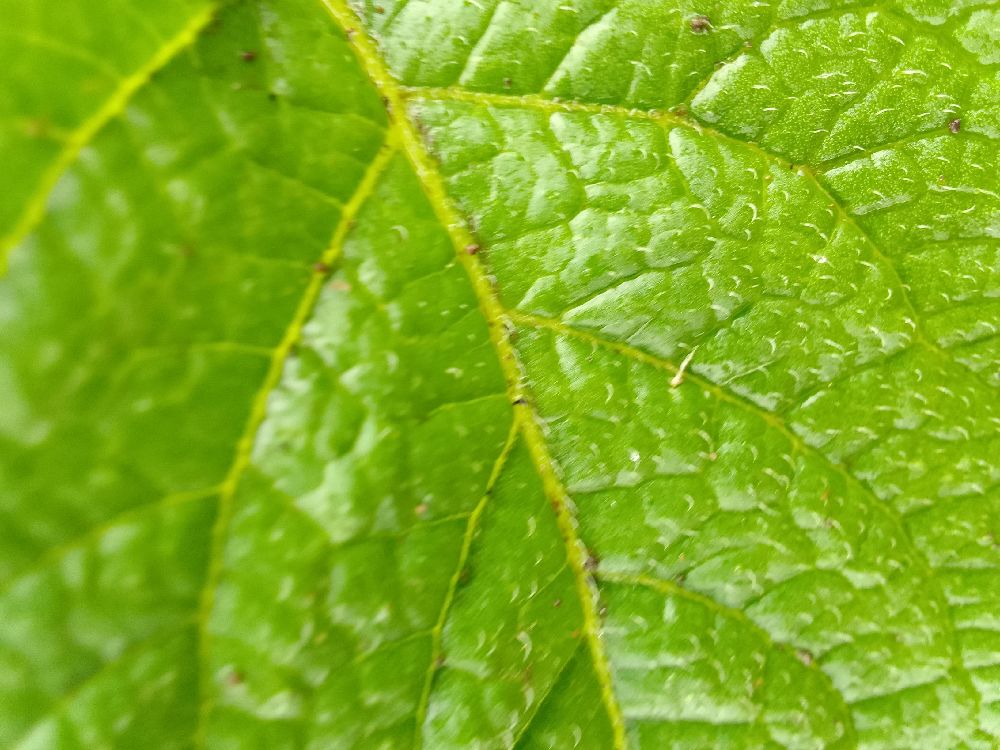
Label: Healthy